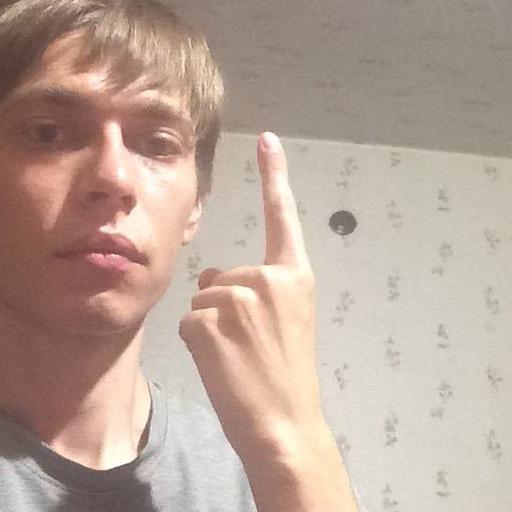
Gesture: one